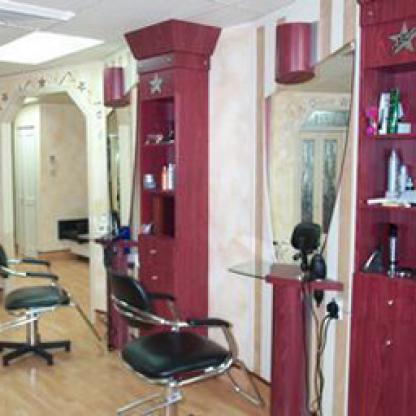
Scene: Indoor